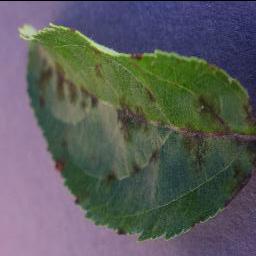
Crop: apple
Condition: scab